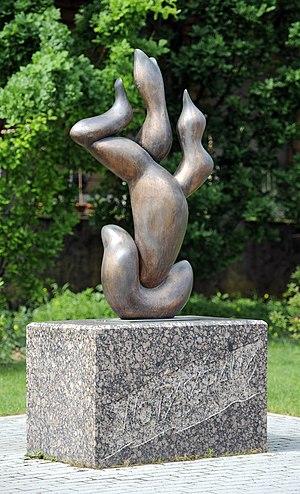
Luxembourg, Dudelange, Gare-Usines
Les Brigades internationales les plus connues sont celles qui, sous le nom espagnol de Brigadas Internacionales, se sont battues au côté des républicains contre les rebelles nationalistes, lors de la guerre civile espagnole, entre 1936 et 1938. Elles étaient composées de volontaires antifascistes venant de 53 pays différents. On estime que durant la totalité de la guerre, entre 32 000 et 35 000 volontaires servirent dans les Brigades internationales, dont 15 000 moururent au combat ; il n'y avait cependant jamais plus de 20 000 brigadistes présents sur les fronts de la guerre civile au même moment.